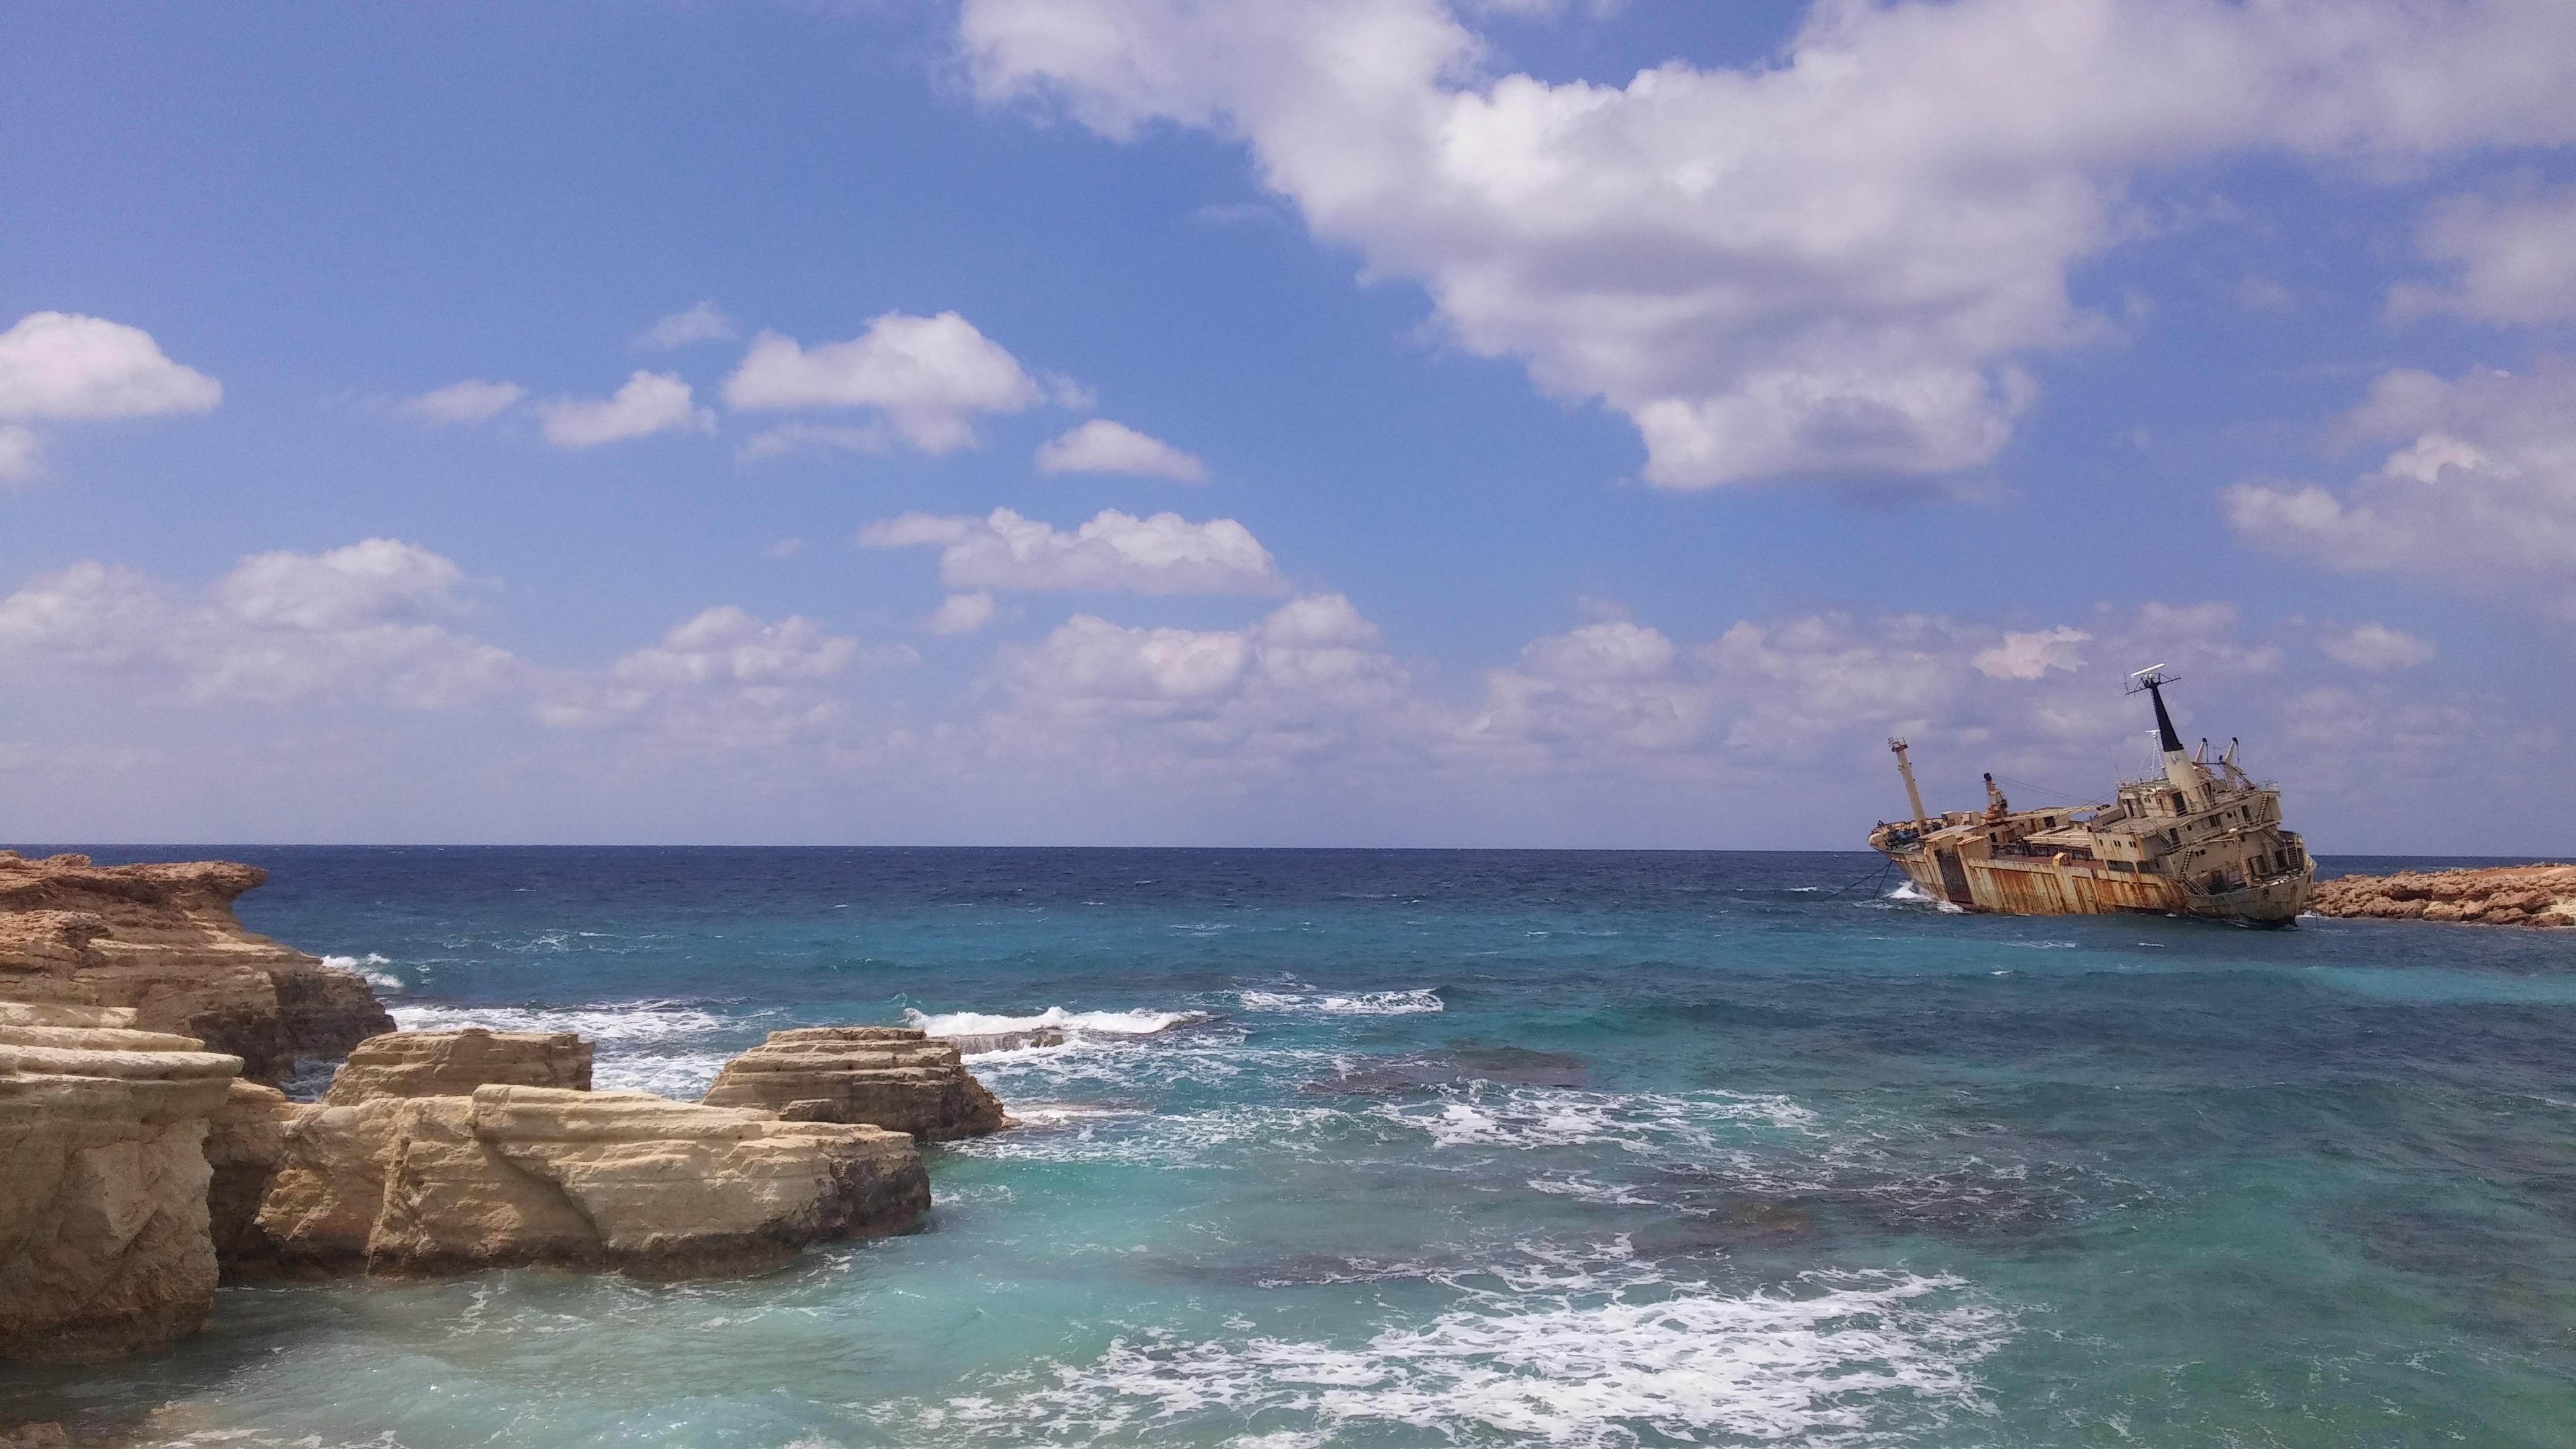
sea, coast, ocean, boat, shore, wave, vacation, cliff, rust, vessel, vehicle, bay, abandoned, terrain, rusted, caribbean, shipwreck, cape, islet, wind wave